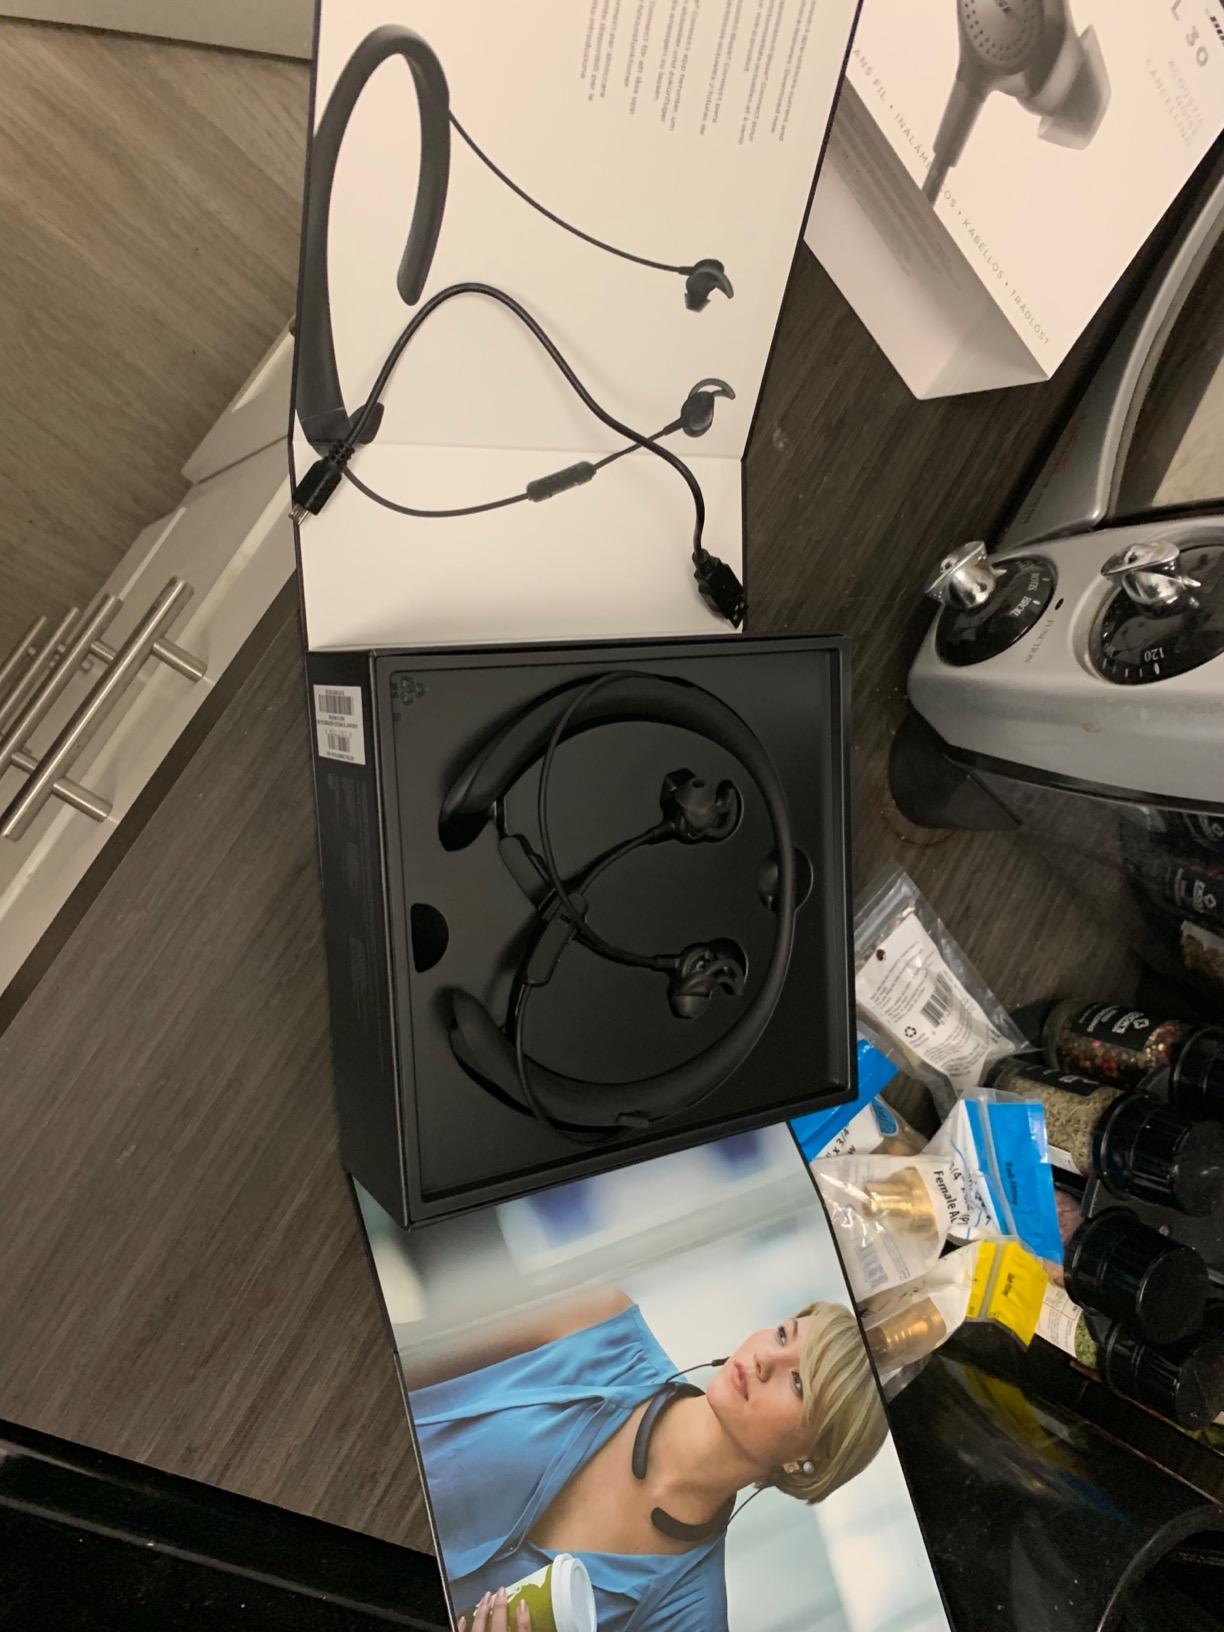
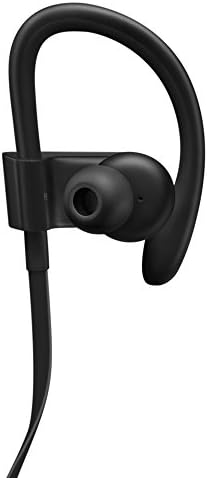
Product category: headphones
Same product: no